Noblesville Boom

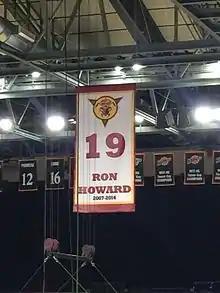
Ron Howard's No. 19 jersey hanging in the rafters at Fort Wayne's Memorial Coliseum.

Established in 2023–24, the award honors Ron Howard and will be "presented to an active player at the end of the regular season."